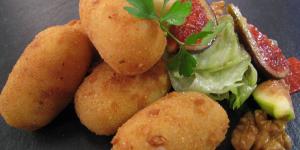
croquetas de alubias con salsa de tomate